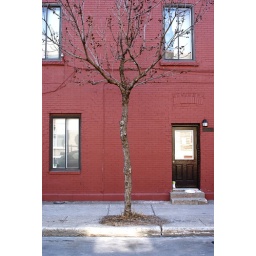
The tree in the street